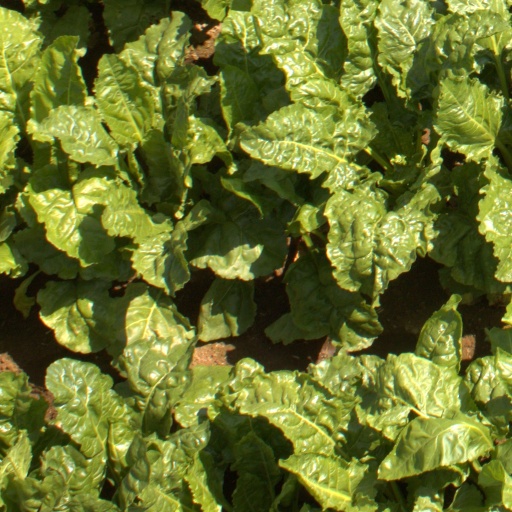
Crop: sugar beet